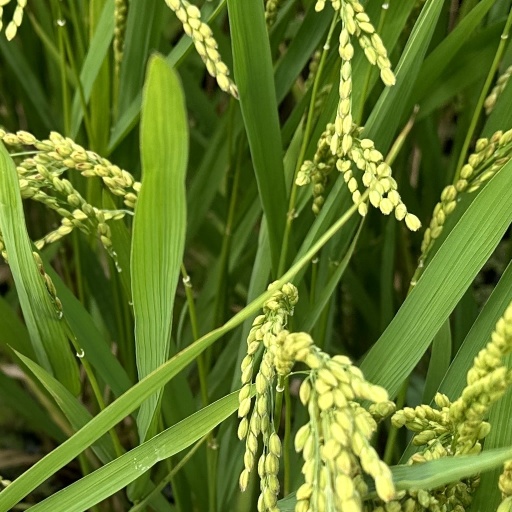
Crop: rice